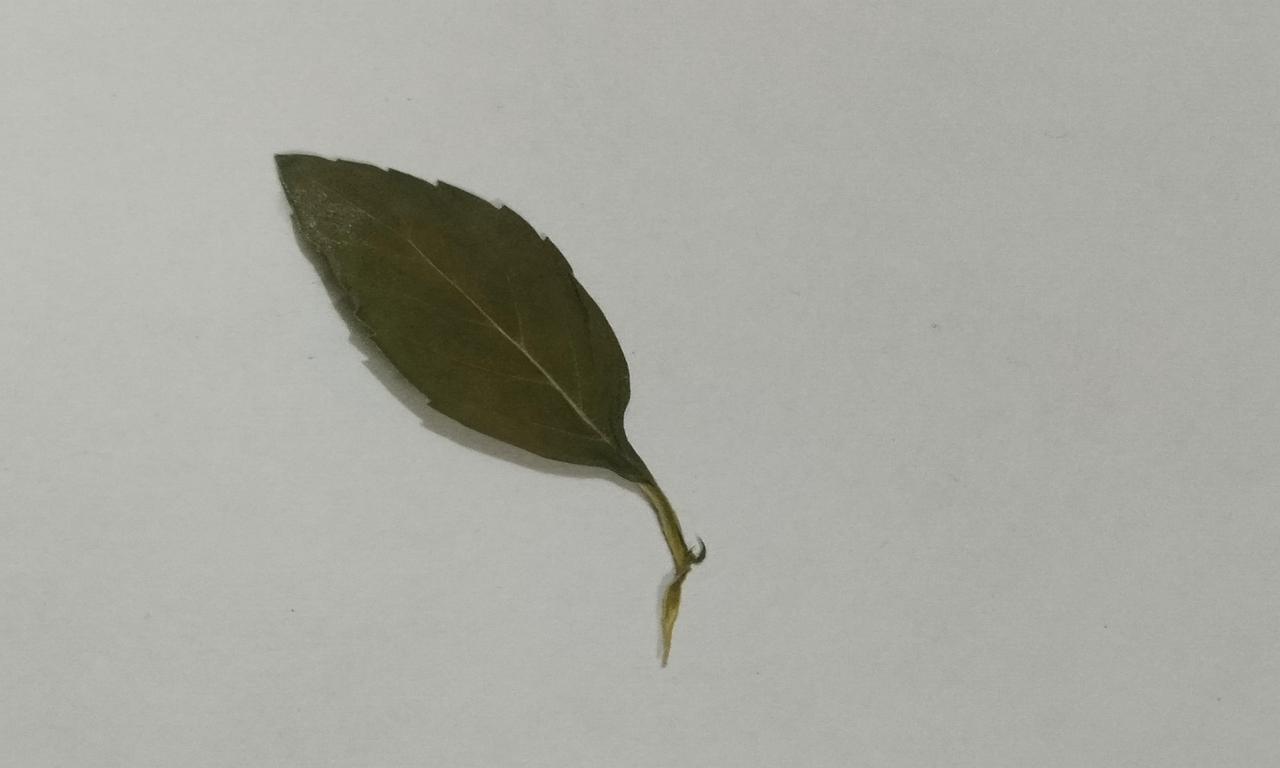
Label: Dried